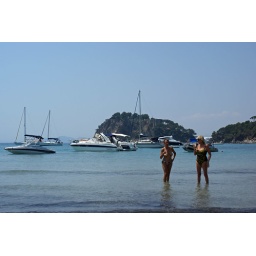
Janet and Lesley cool off in the water with a glass of champagne to celebrate Chris' birthday